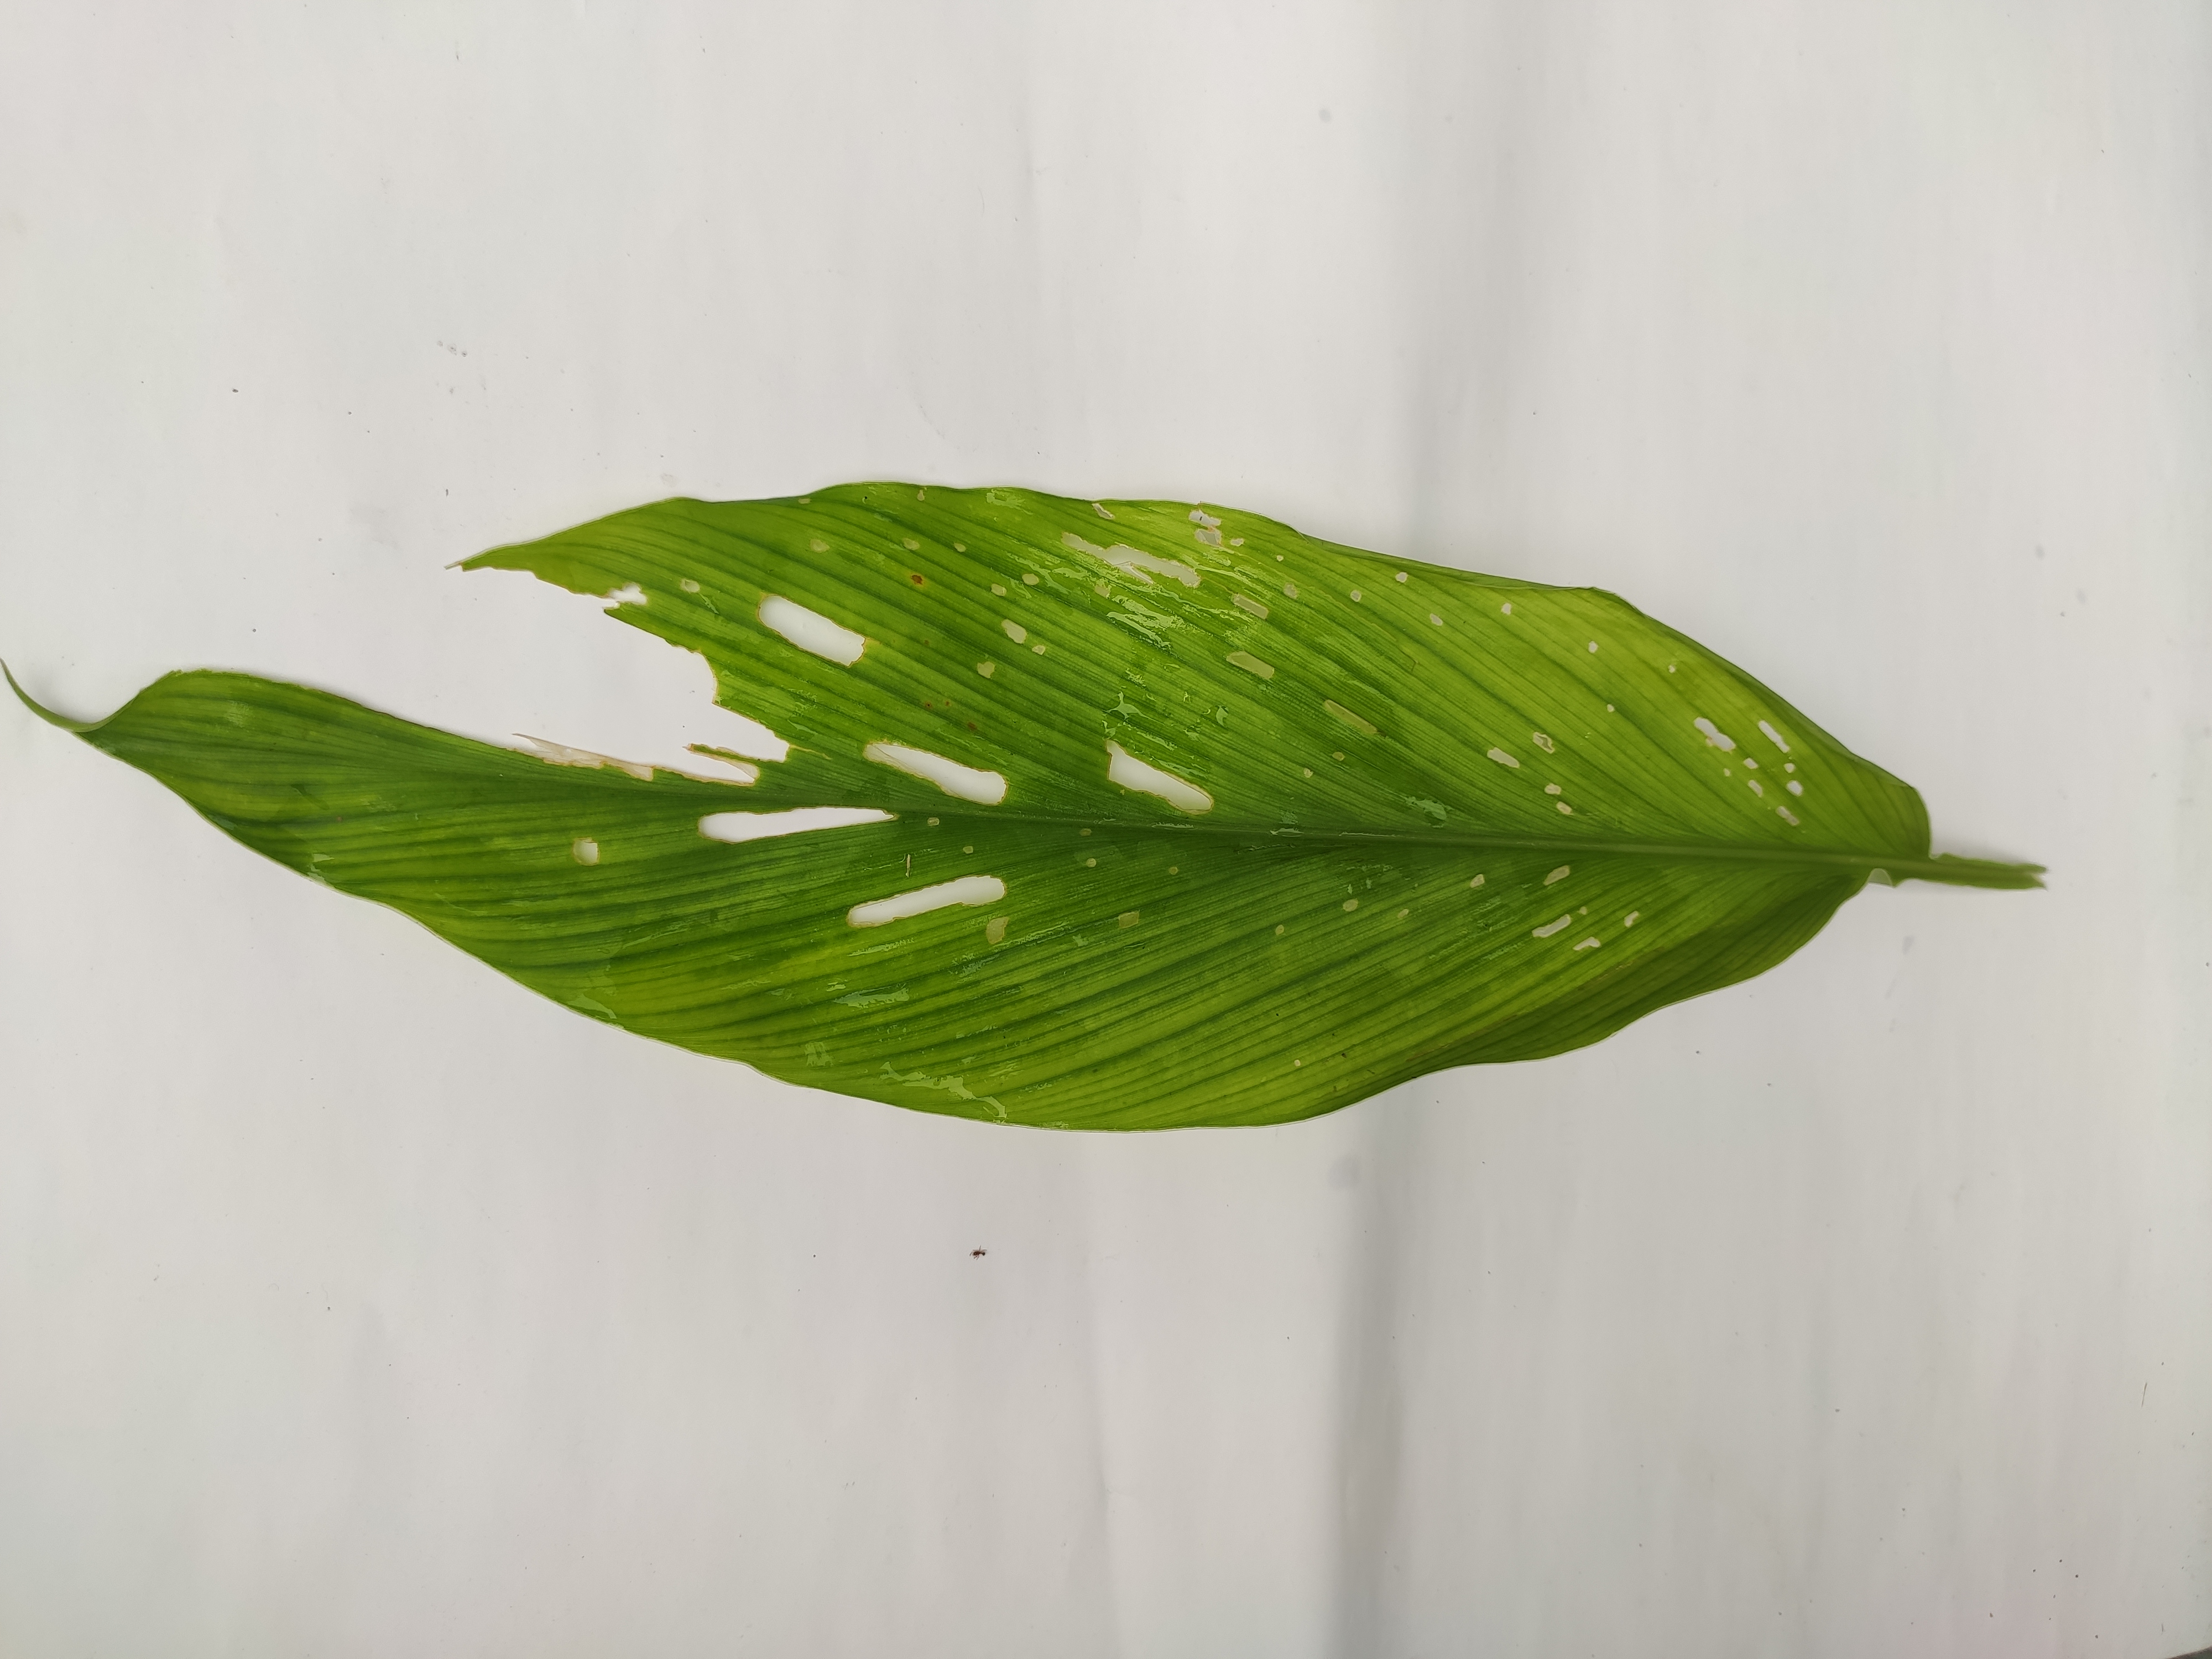
Label: Aphids_Disease